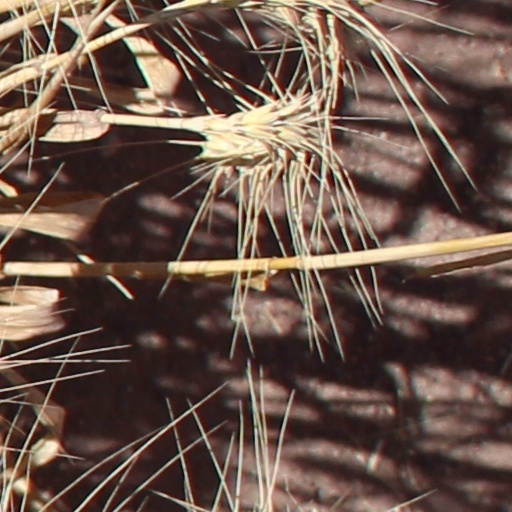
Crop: wheat